Heather J. Sharkey

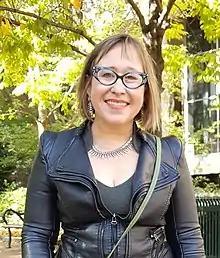
Heather J. Sharkey

Heather J. Sharkey (born 1967) is an American historian of the Middle East and Africa, and of the modern Christian and Islamic worlds. Her books and articles have covered topics relating to nationalism, imperialism, colonialism, postcolonial studies, missionary movements, religious communities, and language politics, especially in Egypt and Sudan. She is currently Professor of Middle Eastern and Islamic Studies in the Department of Near Eastern Languages and Civilizations at the University of Pennsylvania in the United States.